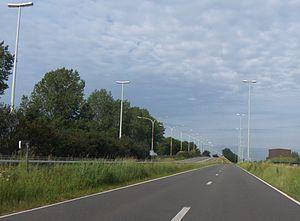
L'autoroute belge A11 est une autoroute qui, à terme, doit relier le Ring d'Anvers à la nationale 32 au nord de Bruges.